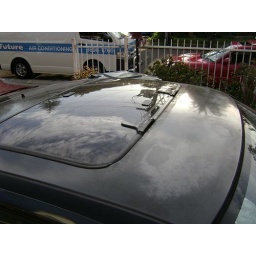
roof faded needs attention all over the clear has faded